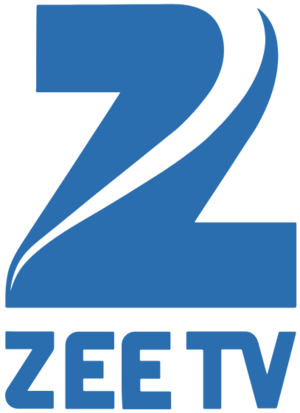
Zee TV est une chaîne satellitaire indienne créée en 1991. Elle émet en hindi ainsi que dans plusieurs langues régionales du sous-continent. Elle fait partie du bouquet de chaînes détenues par Zee Entertainment Enterprises.